Anna Protasova

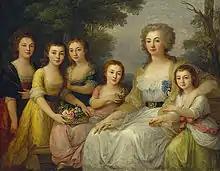
Kauffman's group portrait

Protasova accompanied Catherine on all of her journeys. Protasova is mentioned as "l'éprouveuse" in the poems of Byron. She and her nieces were also painted by Angelica Kauffman in 1788, based on six sketches sent to her in Rome by Prince Nikolay Yusupov—in her journal of orders, she admitted that she did not know if the commission came from Yusupov or Catherine herself. The painting entered the Hermitage Museum sometime between 1788 and its being mentioned in an inventory in 1797, whilst on 1 January 1792 it was engraved by James Walker.